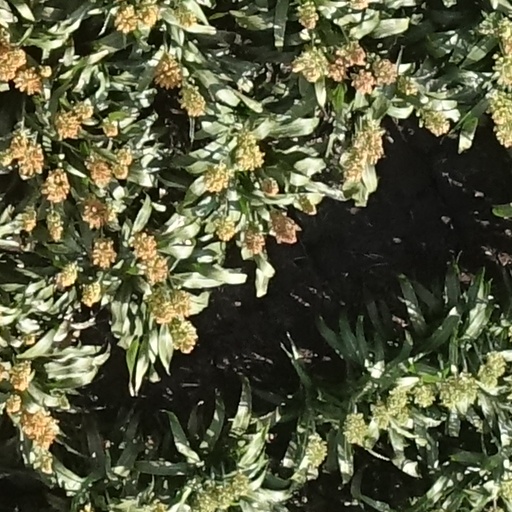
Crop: sorghum